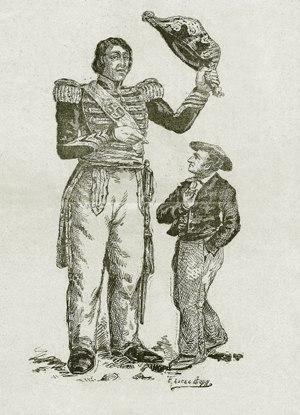
Migel Joakin Eleizegi (1818-1861) ou le géant d'Altzo mesurait 2m42 ou 7'11""
Miguel Joaquin Eleicegui y Arteaga, plus connu sous le nom du géant d'Altzo ou le géant espagnol s'est rendu célèbre pour sa taille de 2,42 m.
Altzo en basque ou Alzo en espagnol est une commune du Guipuscoa dans la communauté autonome du Pays basque en Espagne.